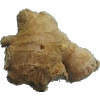
Label: ginger_root